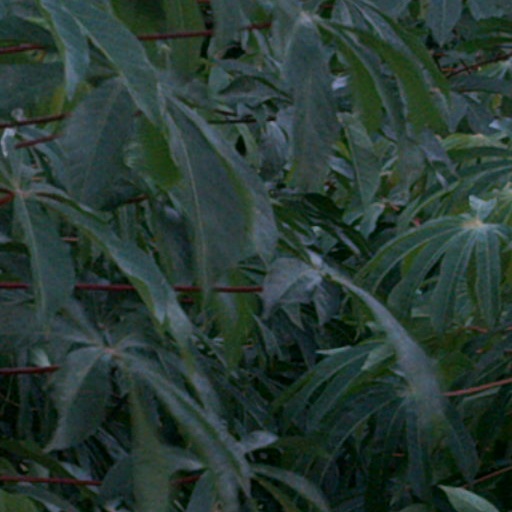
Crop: cassava